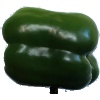
Label: green_pepper